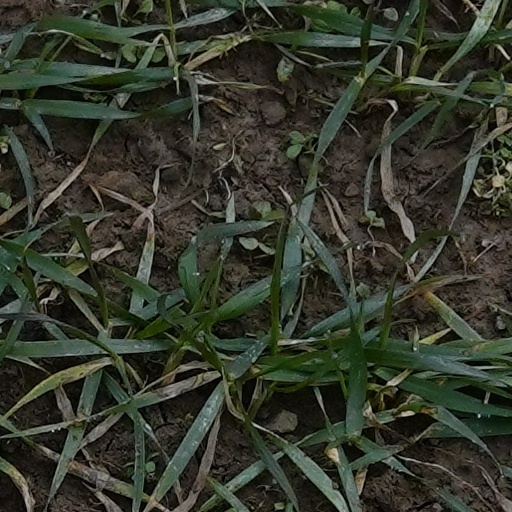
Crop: wheat